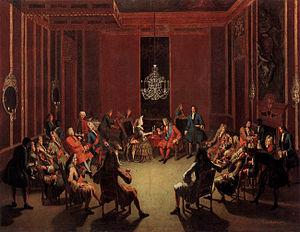
Sophie-Louise de Mecklembourg-Schwerin, née le 6 mai 1685 à Grabow et décédée le 29 juillet 1735 à Schwerin, fut la seconde reine consort de Prusse.